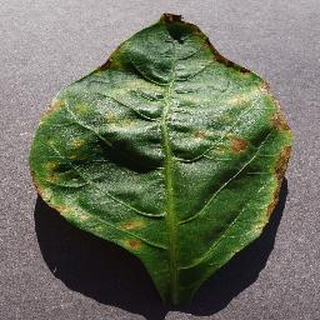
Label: bell_pepper_bacterial_spot